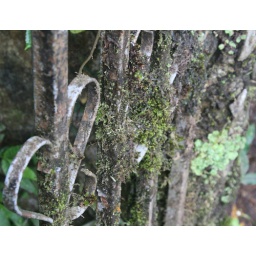
This random metal fence was in the earth/stone wall next to La Paz waterfall.